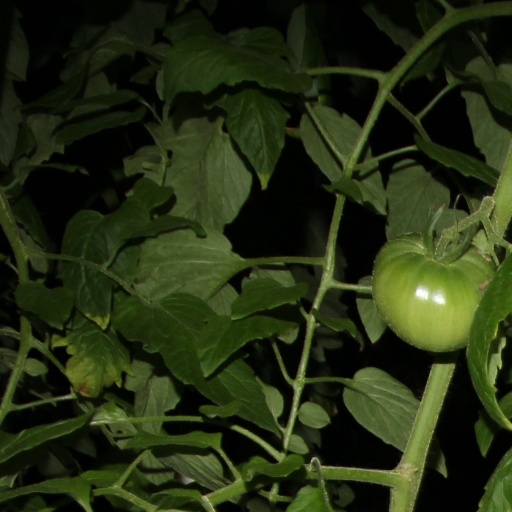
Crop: tomato